Cassinia sifton

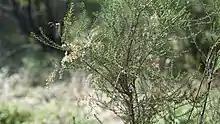
"Cassinia sifton" habit

"Cassinia sifton" is an erect, aromatic, multi-stemmed shrub that typically grows to a height of , its branchlets with a few cottony hairs. The leaves are linear, mostly long and wide with the edges rolled under so that the leaves appear needle-shaped. Between fifty and two hundred heads are arranged in more or less conical groups, each head long, greenish-white at first, later red to brown. Flowering mostly occurs from February to April and the achenes are long with a pappus of bristles about long.